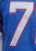
Number: 7